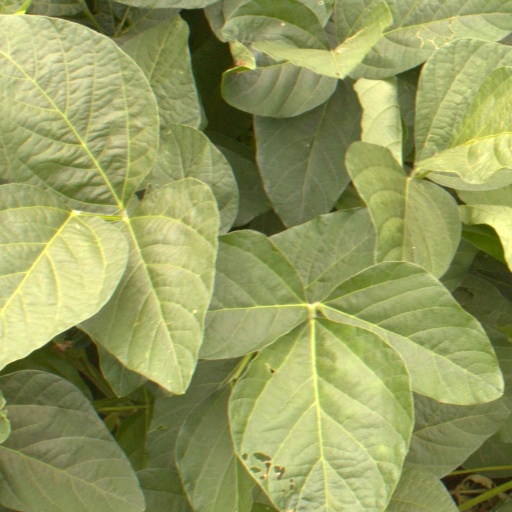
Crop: soybean